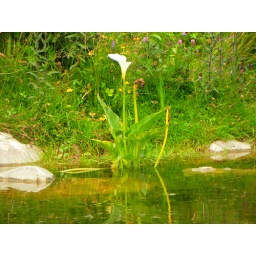
flower by the lake